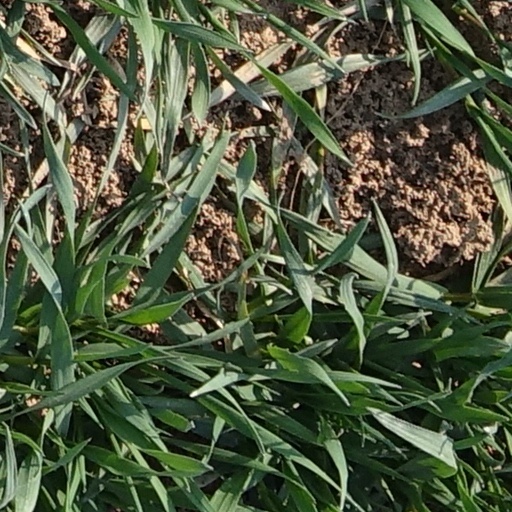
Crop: wheat